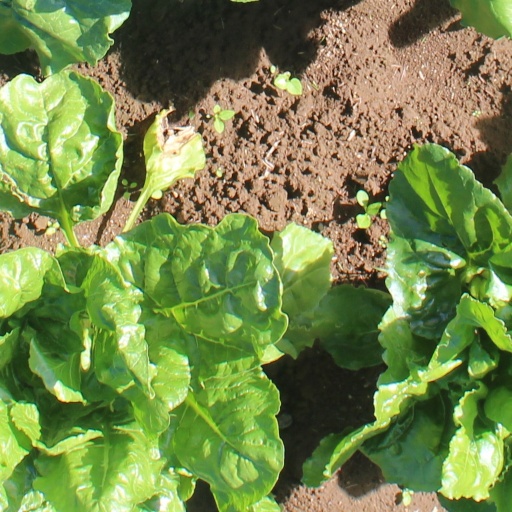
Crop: sugar beet